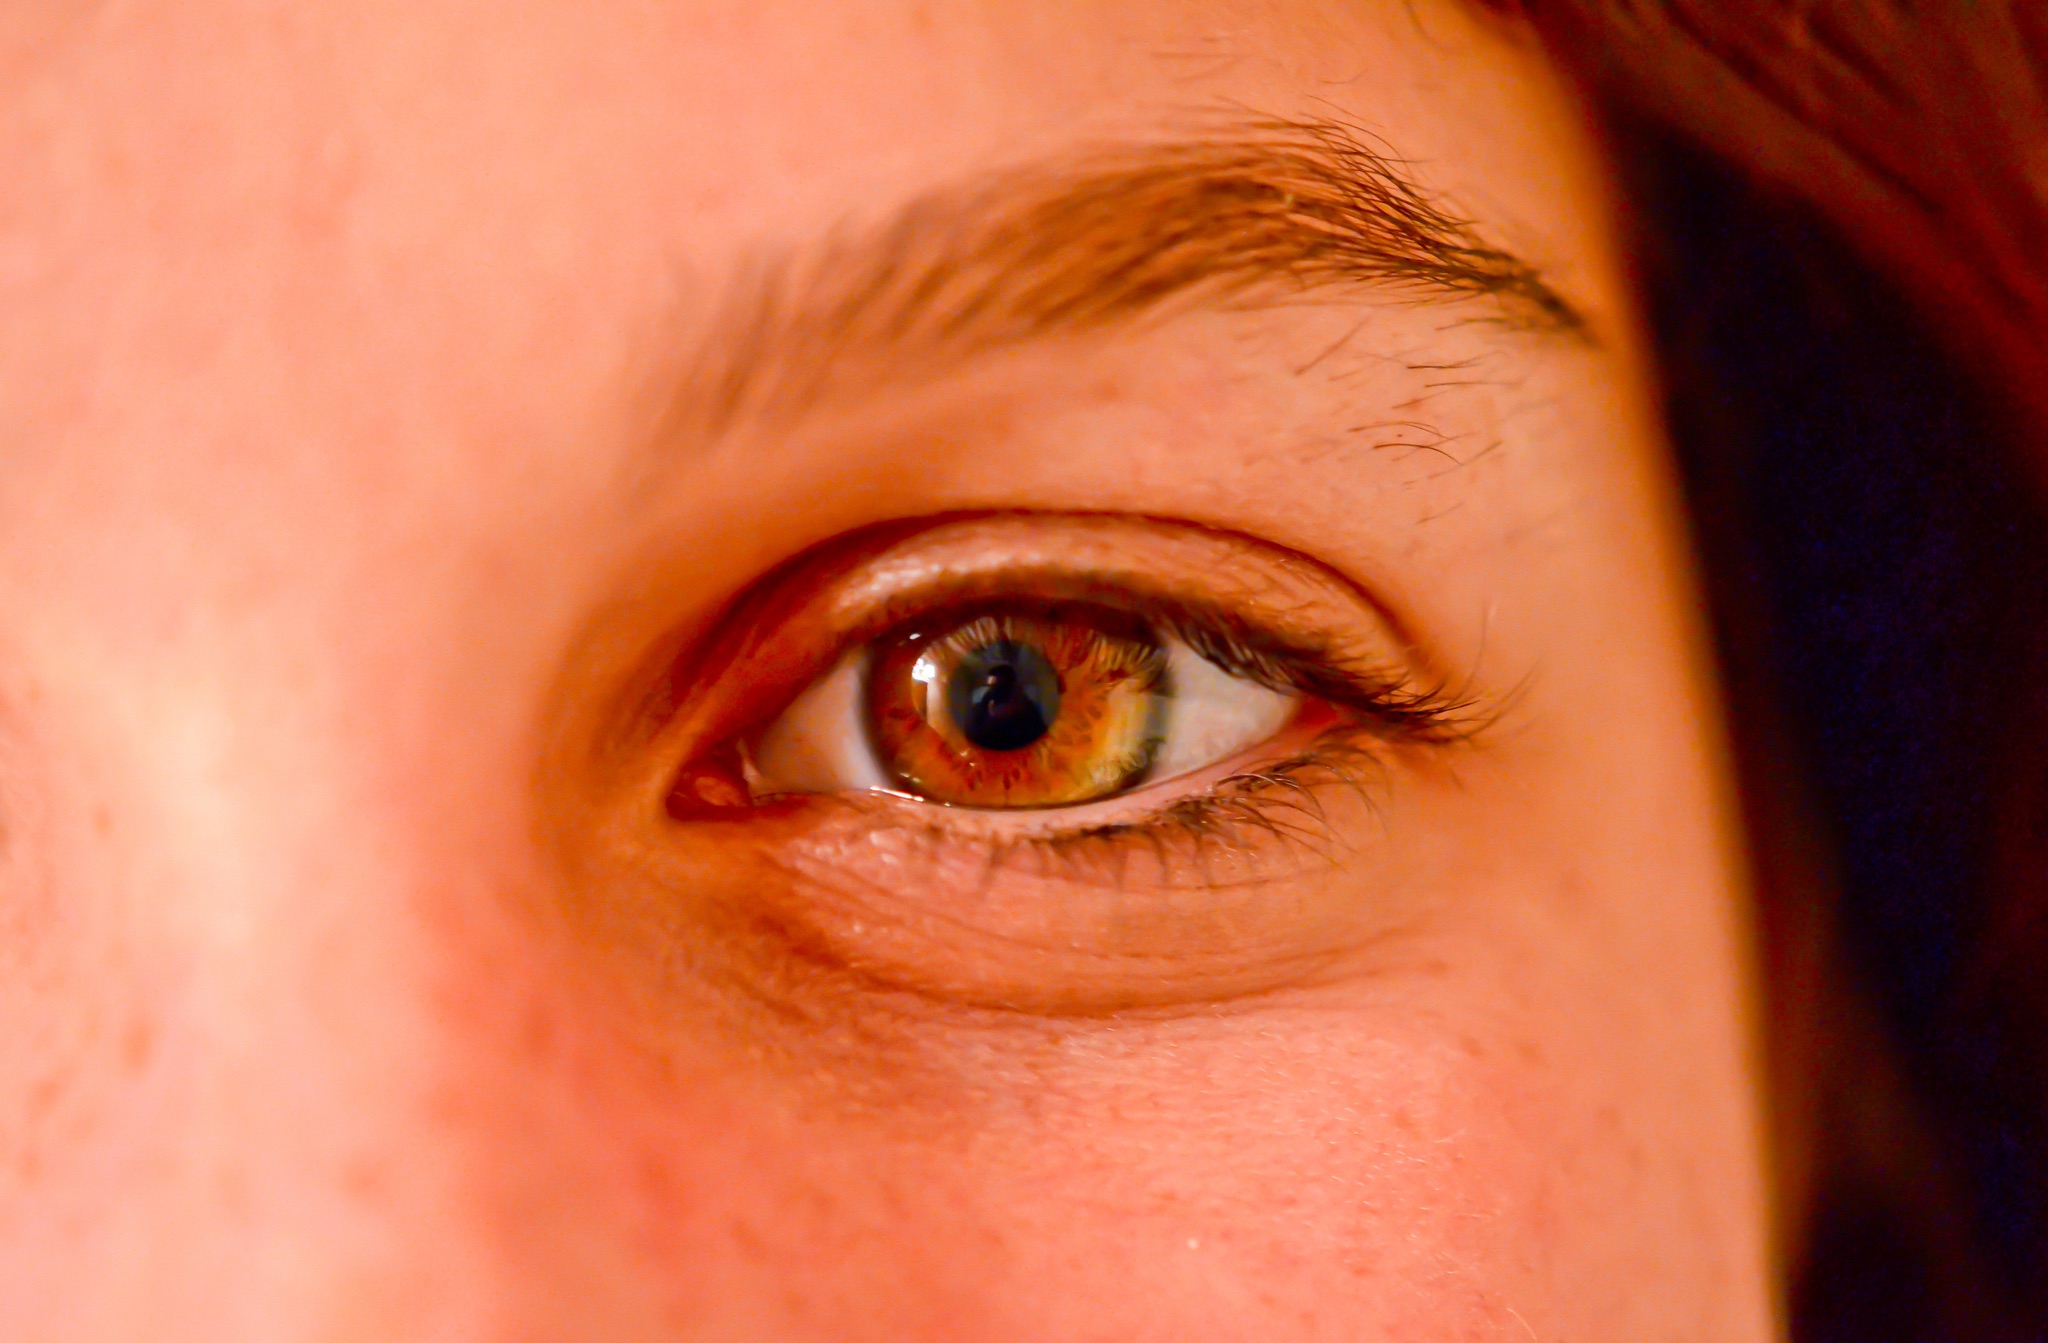
girl, photography, portrait, red, color, child, blue, pink, lip, eyebrow, mouth, eyelash, close up, human body, face, nose, cheek, eye, head, skin, beauty, organ, macro photography